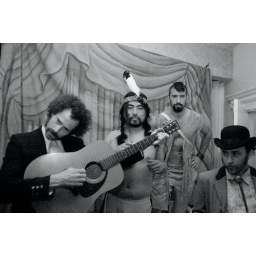
photo by tiffany black of black bird photography